Andrea Matteo Palmieri

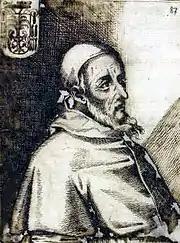
Portrait of Cardinal Palmieri

Andrea Matteo Palmieri (1493–1537) was an Italian Roman Catholic bishop and cardinal.